Buluba Hospital

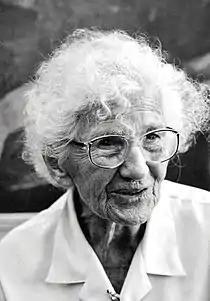
Wanda Błeńska, Polish physician and leprosy expert who developed the Buluba Hospital

The hospital was founded in 1934 by the Franciscan Missionary Sisters for Africa. Eventually, the Franciscan Sisters handed over the hospital to the Roman Catholic Diocese of Jinja. The diocese entrusted the management and administration of the hospital to a native religious congregation of Franciscan Sisters, the Little Sisters of St. Francis. In the beginning, the hospital specialized in the treatment of leprosy, which was endemic in the area. Wanda Błeńska, a Polish expert in tropical diseases, worked there for over 40 years (1951-1994) and developed the hospital into an internationally recognized centre for leprosy treatment. Later, the hospital added tuberculosis to the diseases it specializes in. Buluba Hospital maintains a prosthetic unit (initiated by Błeńska), one of the few in the country. As of January 2014, while the hospital attended to all general medical problems, they were adept and experienced in handling patients with leprosy and tuberculosis. Often, these patients also suffered from HIV/AIDS.